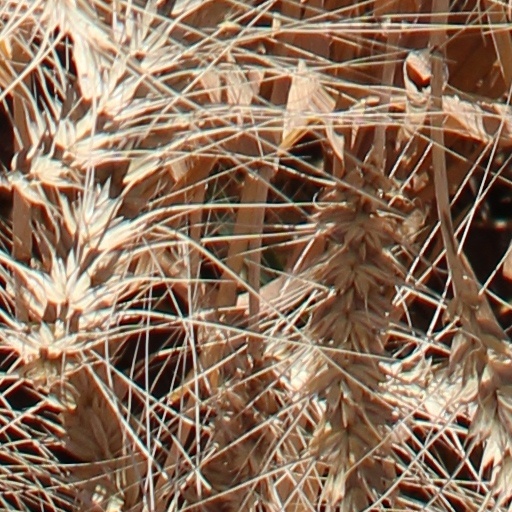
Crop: wheat